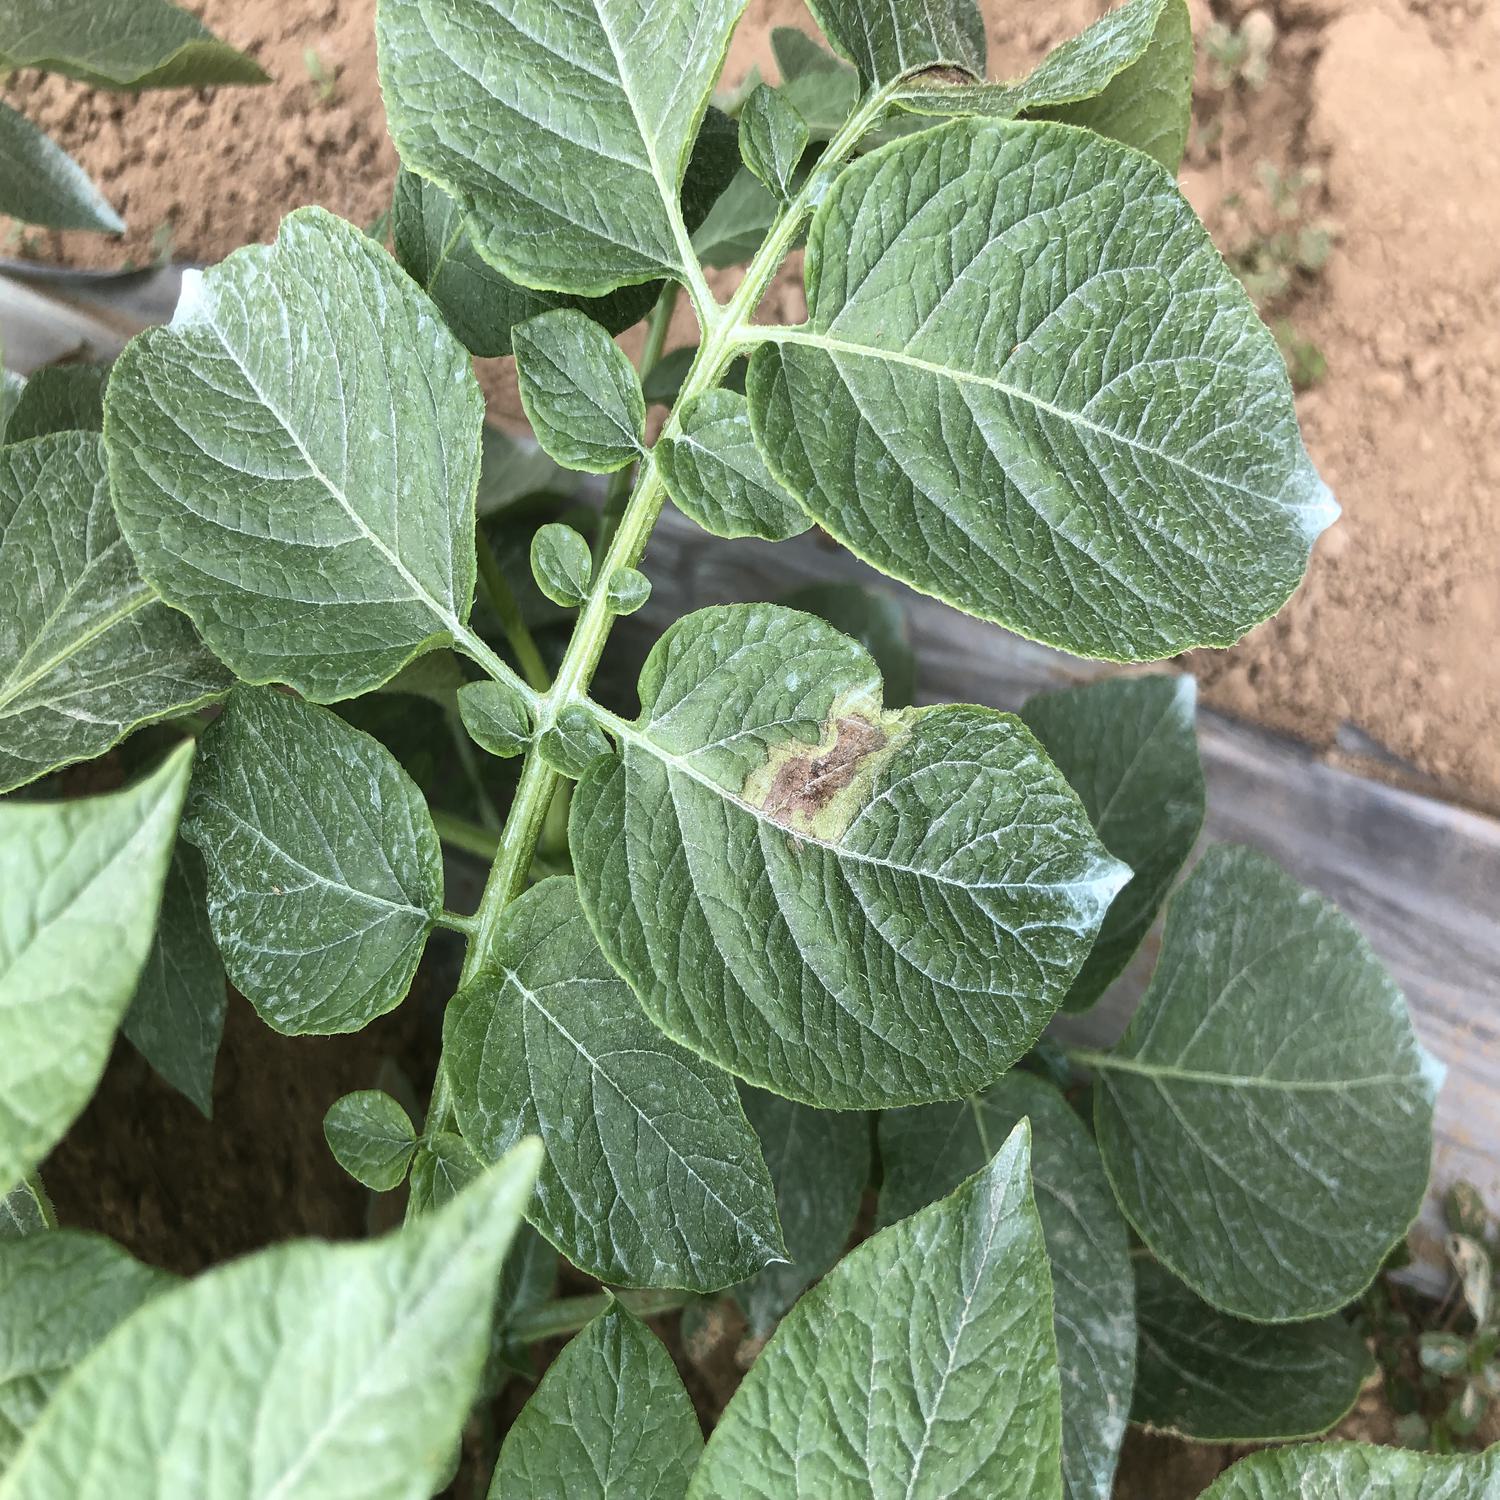
Label: Phytopthora